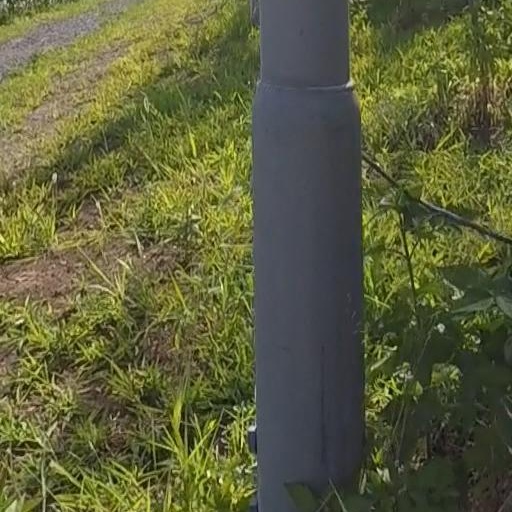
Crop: grape